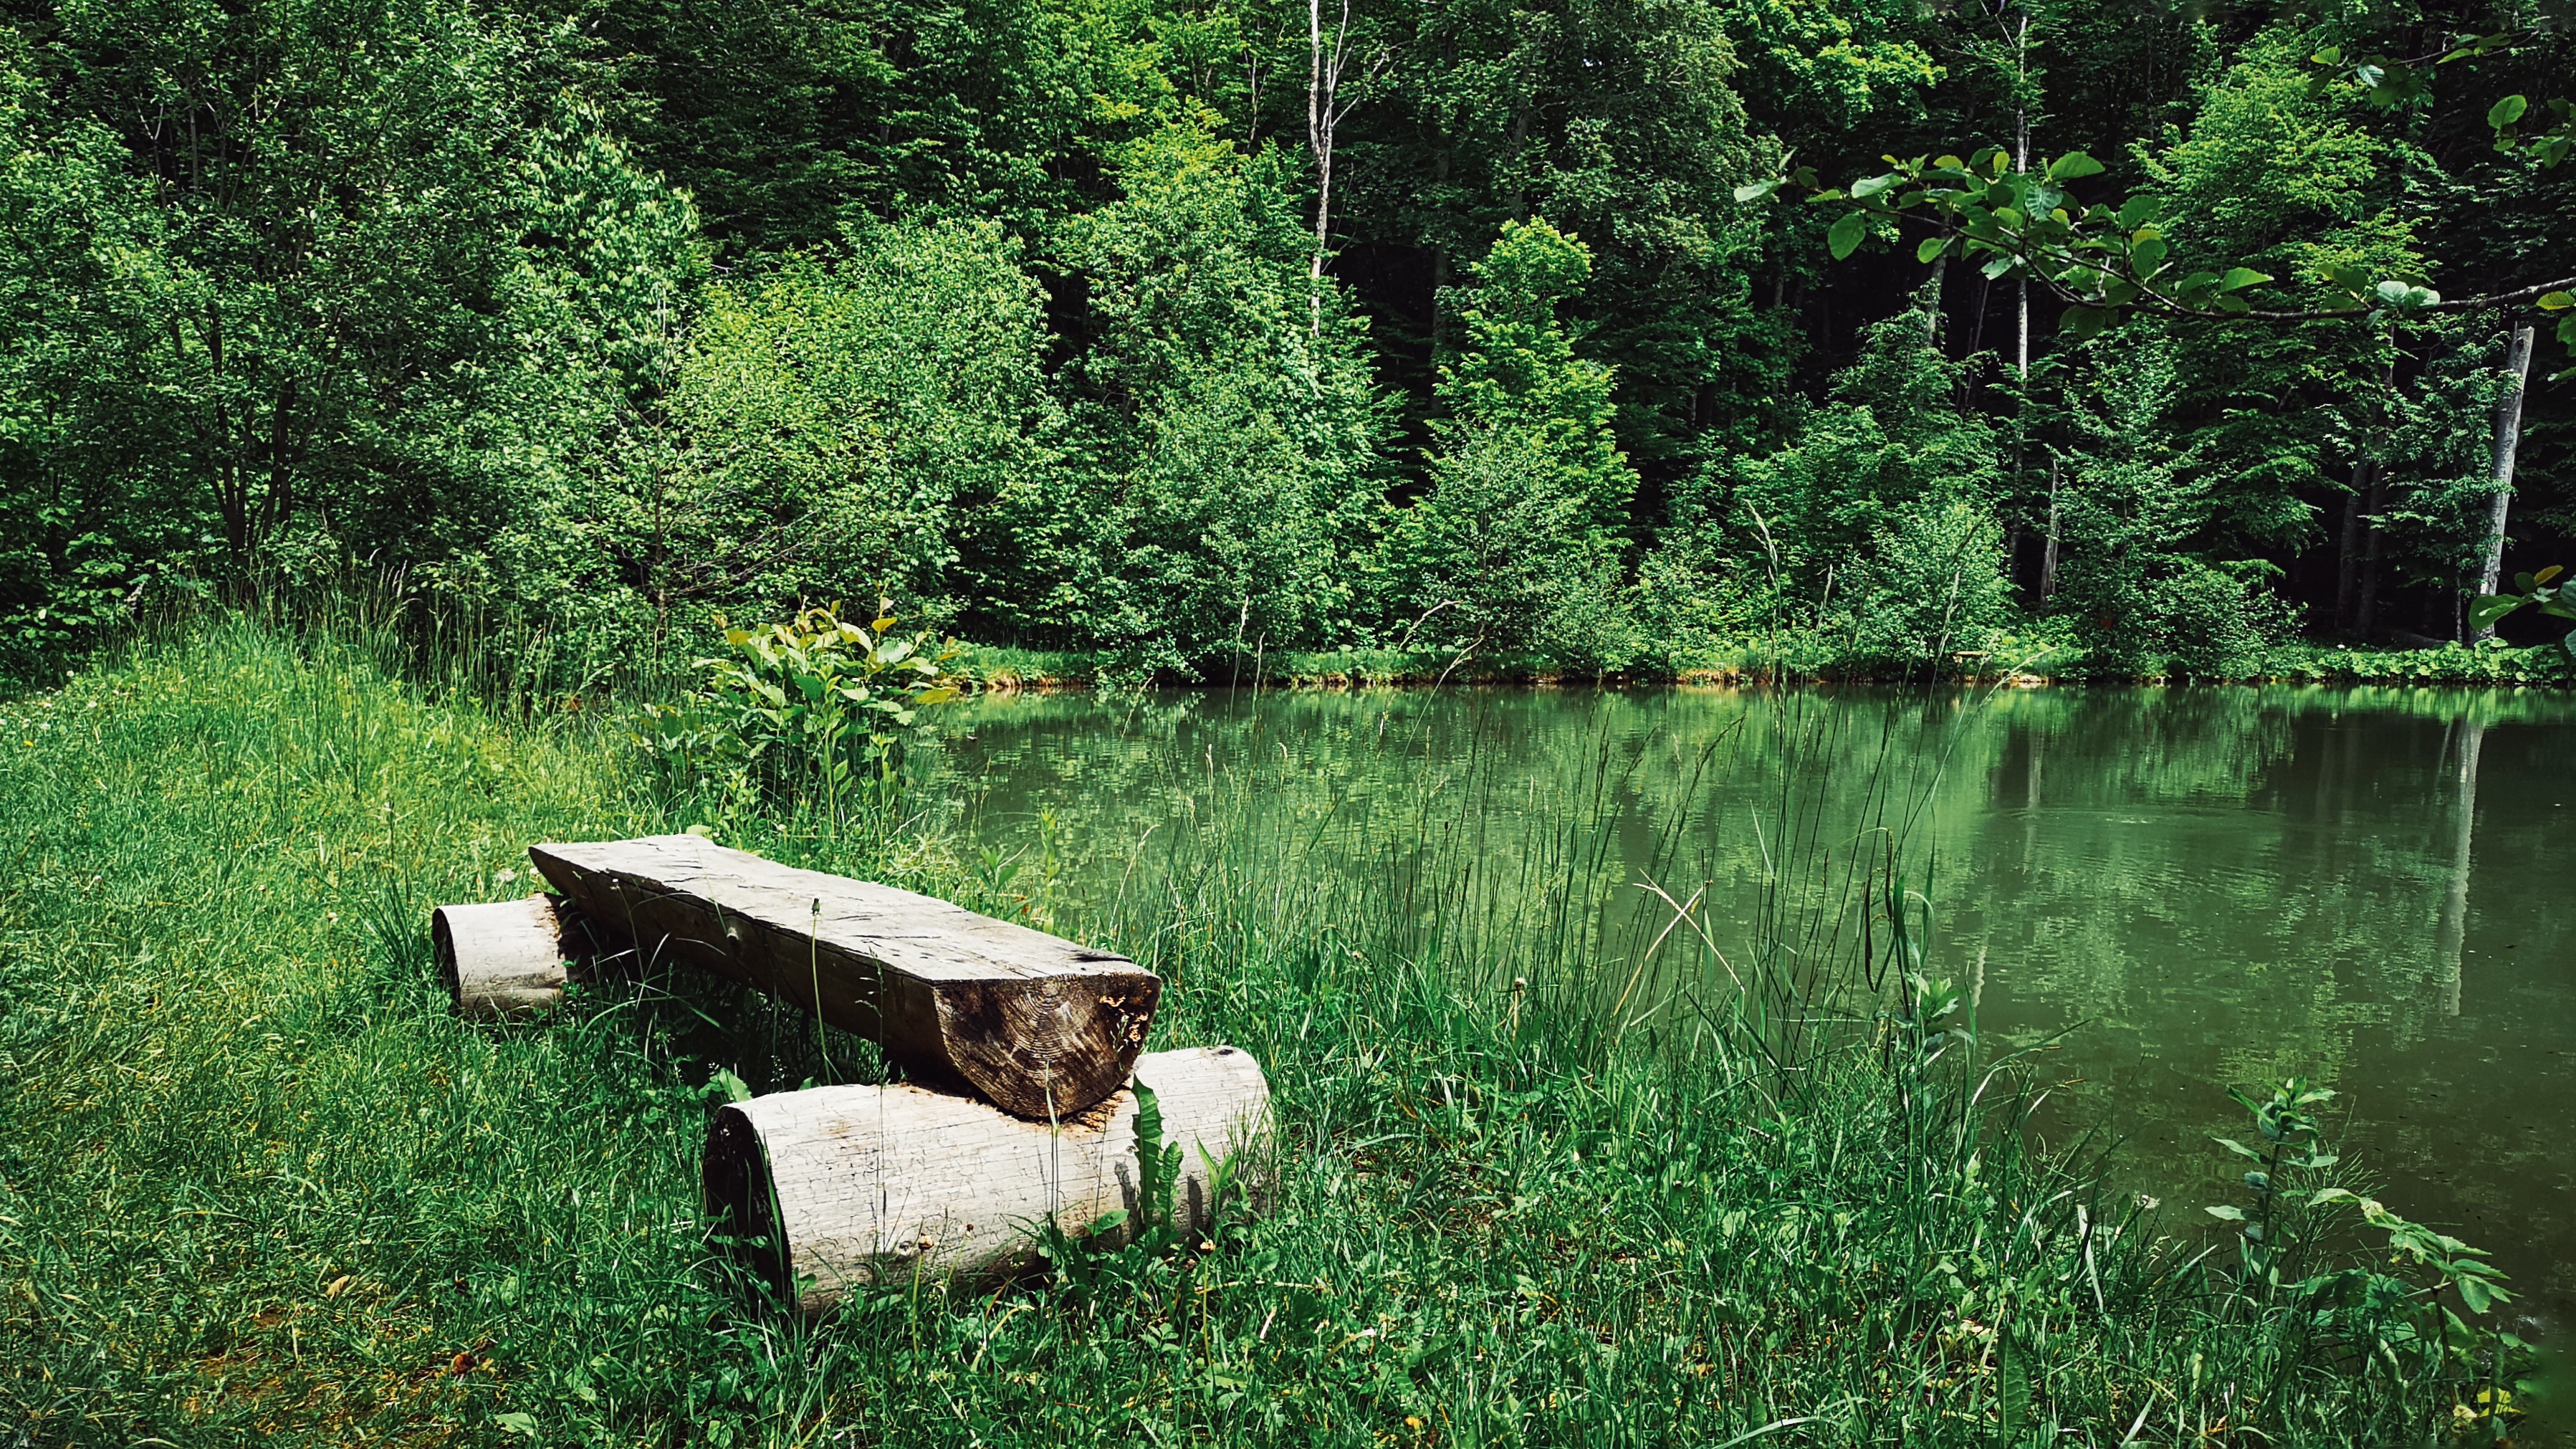
green, light, branch, trees, lake, grass, water, nature, nature reserve, vegetation, reflection, ecosystem, tree, wetland, pond, bank, plant, biome, water resources, meadow, grass family, woodland, landscape, forest, watercourse, river, old growth forest, bog, swamp